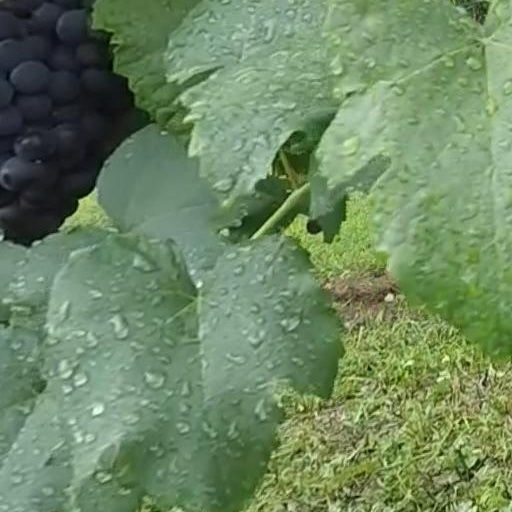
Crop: grape